Dnieper campaign (2022–present)

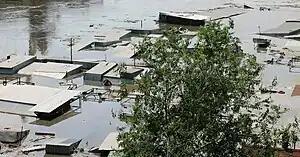
Flooding downstream of the destroyed Kakhovka Dam

On 6 June 2023, the Kakhovka Dam in Nova Kakhovka was purposefully destroyed while under Russian control since March 2022. Western experts assess that Russian forces likely blew the dam up. Ukraine accused Russia of destroying the dam in an effort to hinder the 2023 Ukrainian counteroffensive, while Russia denied responsibility.